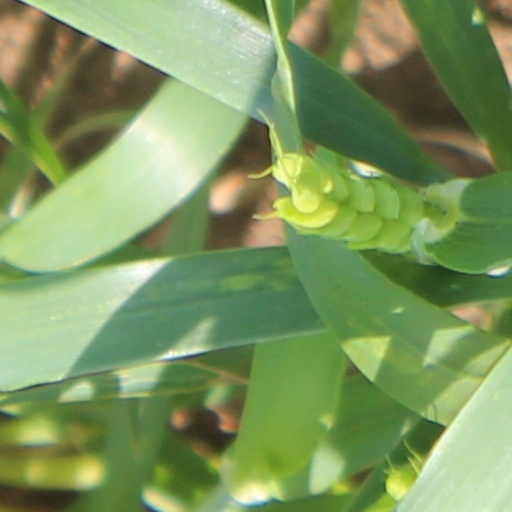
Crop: wheat